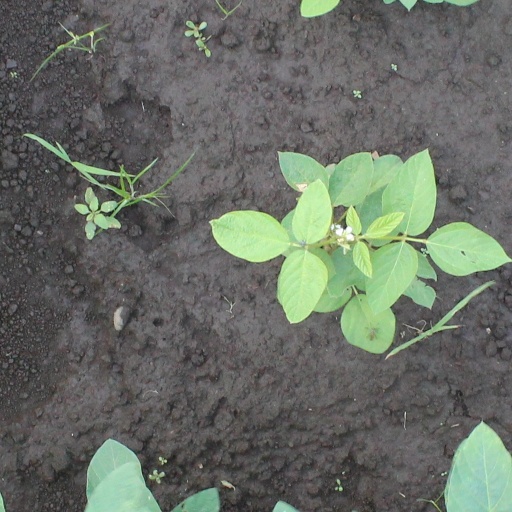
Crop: soybean